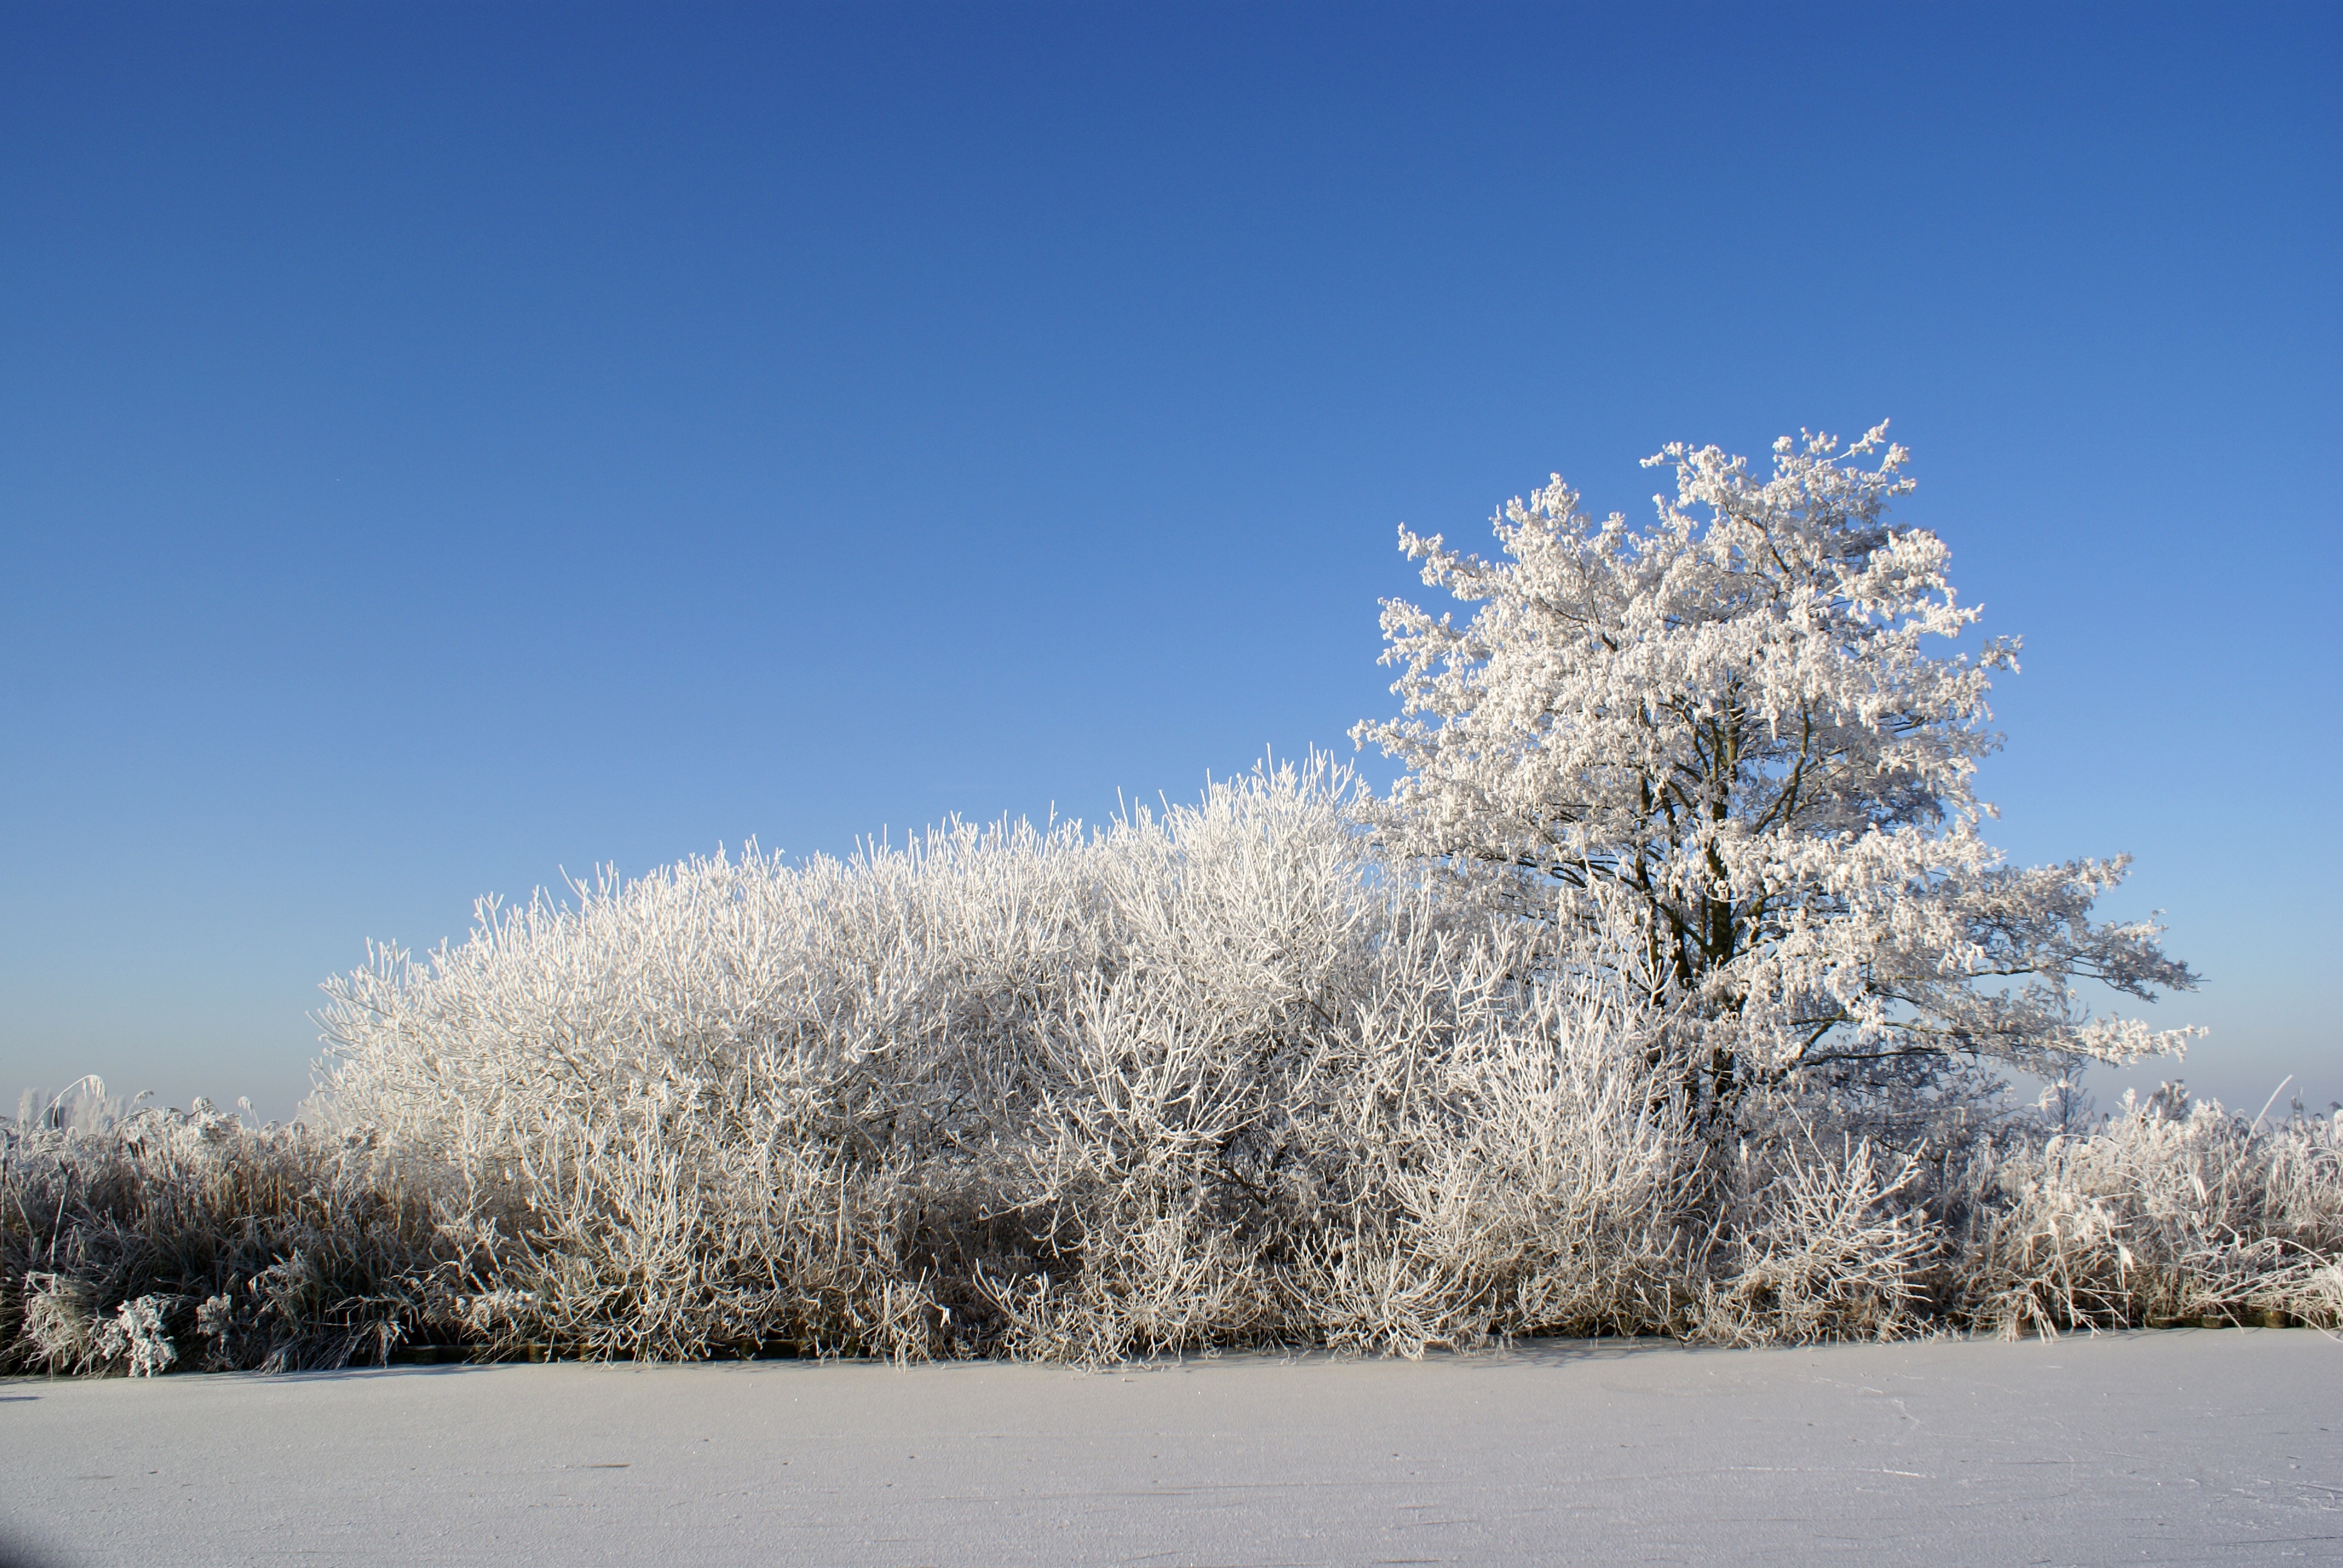
tree, branch, snow, winter, plant, sunlight, flower, frost, ice, weather, season, freezing, woody plant